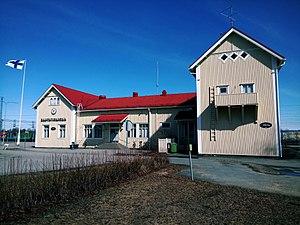
La gare de Kemi est une gare ferroviaire de la voie ferrée Oulu–Tornio située à Kemi en Finlande.